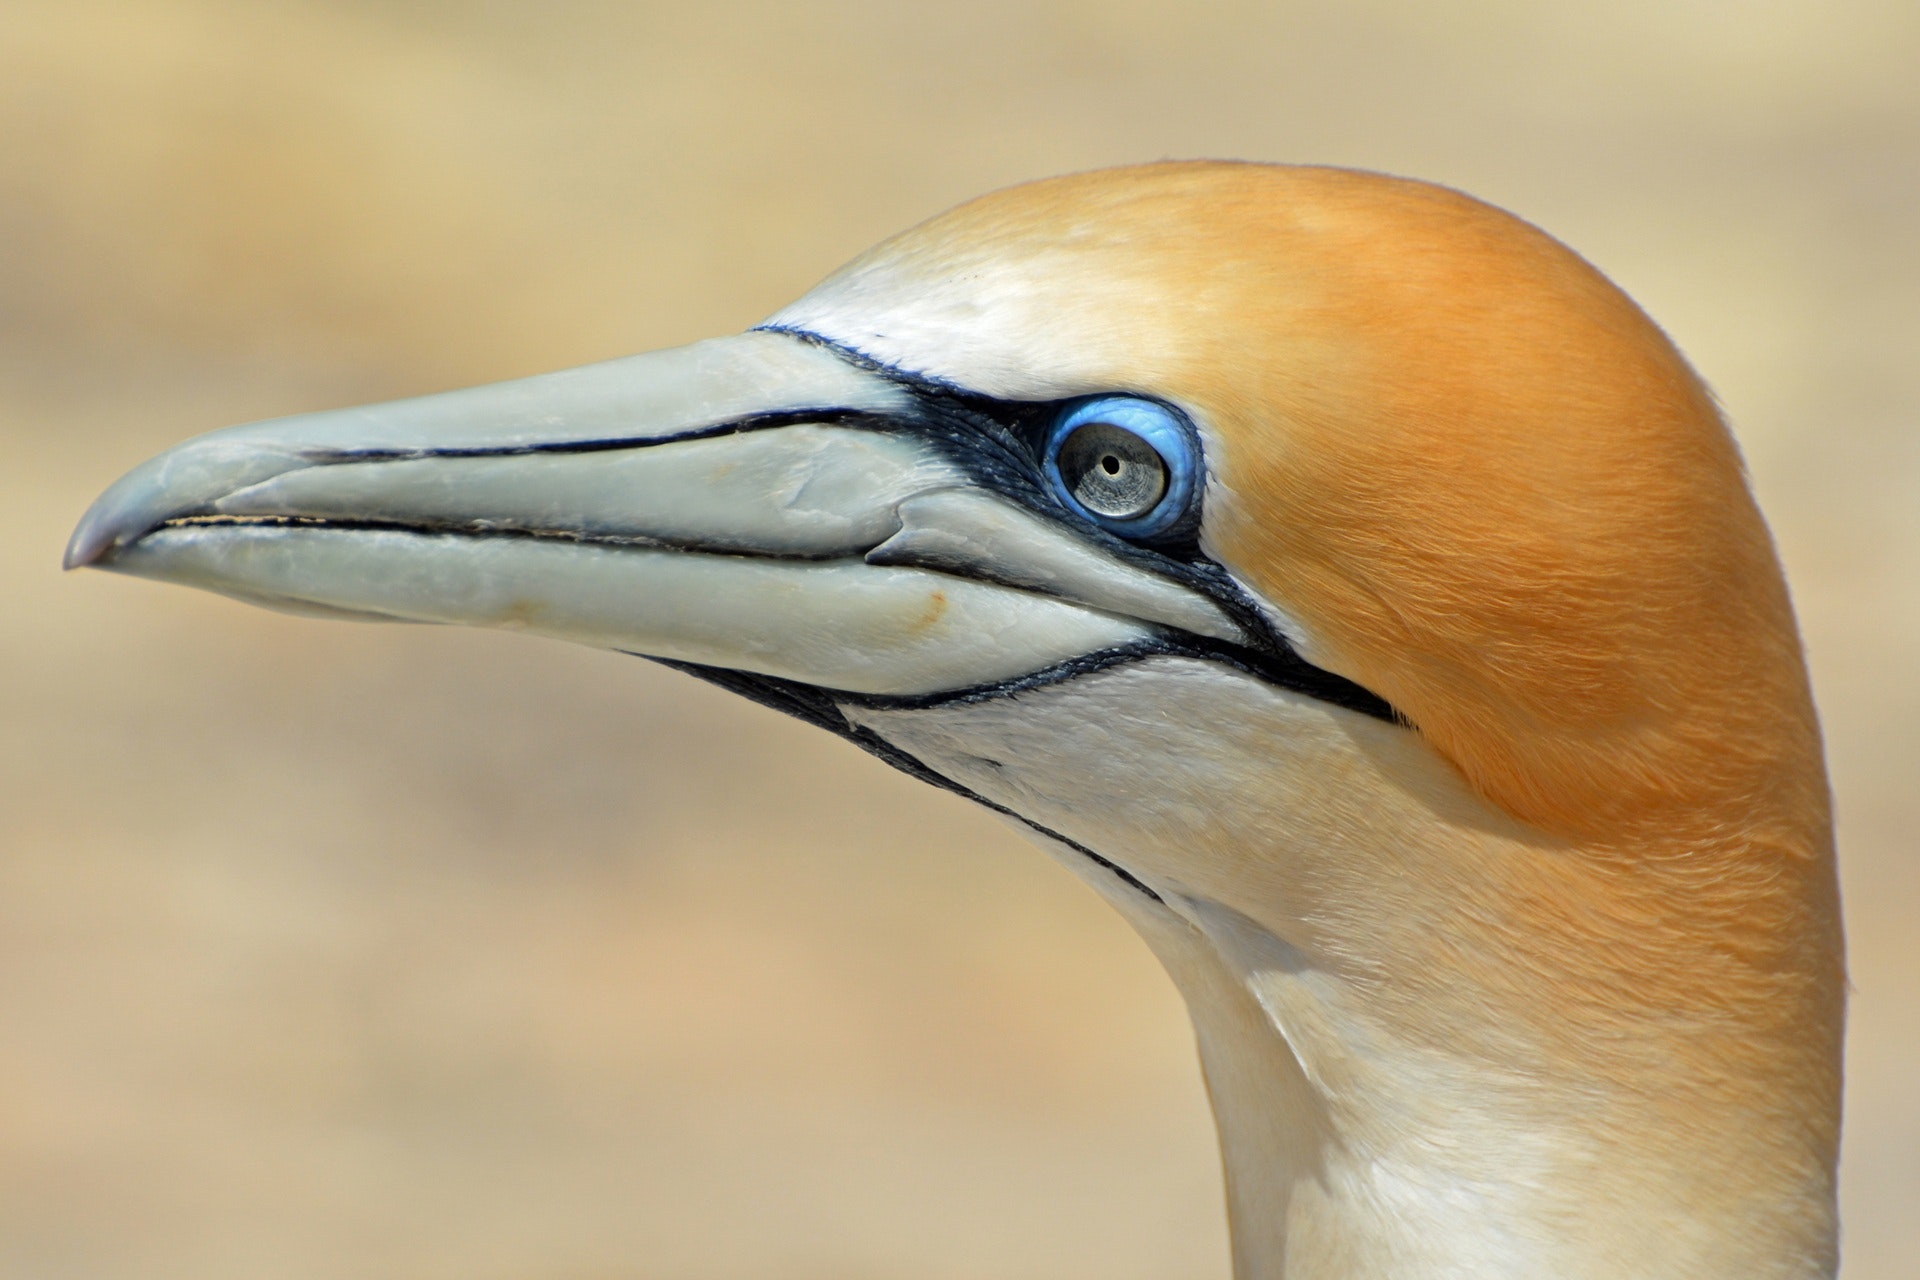
bird, vertebrate, beak, northern gannet, gannet, close up, suliformes, wildlife, seabird, photography